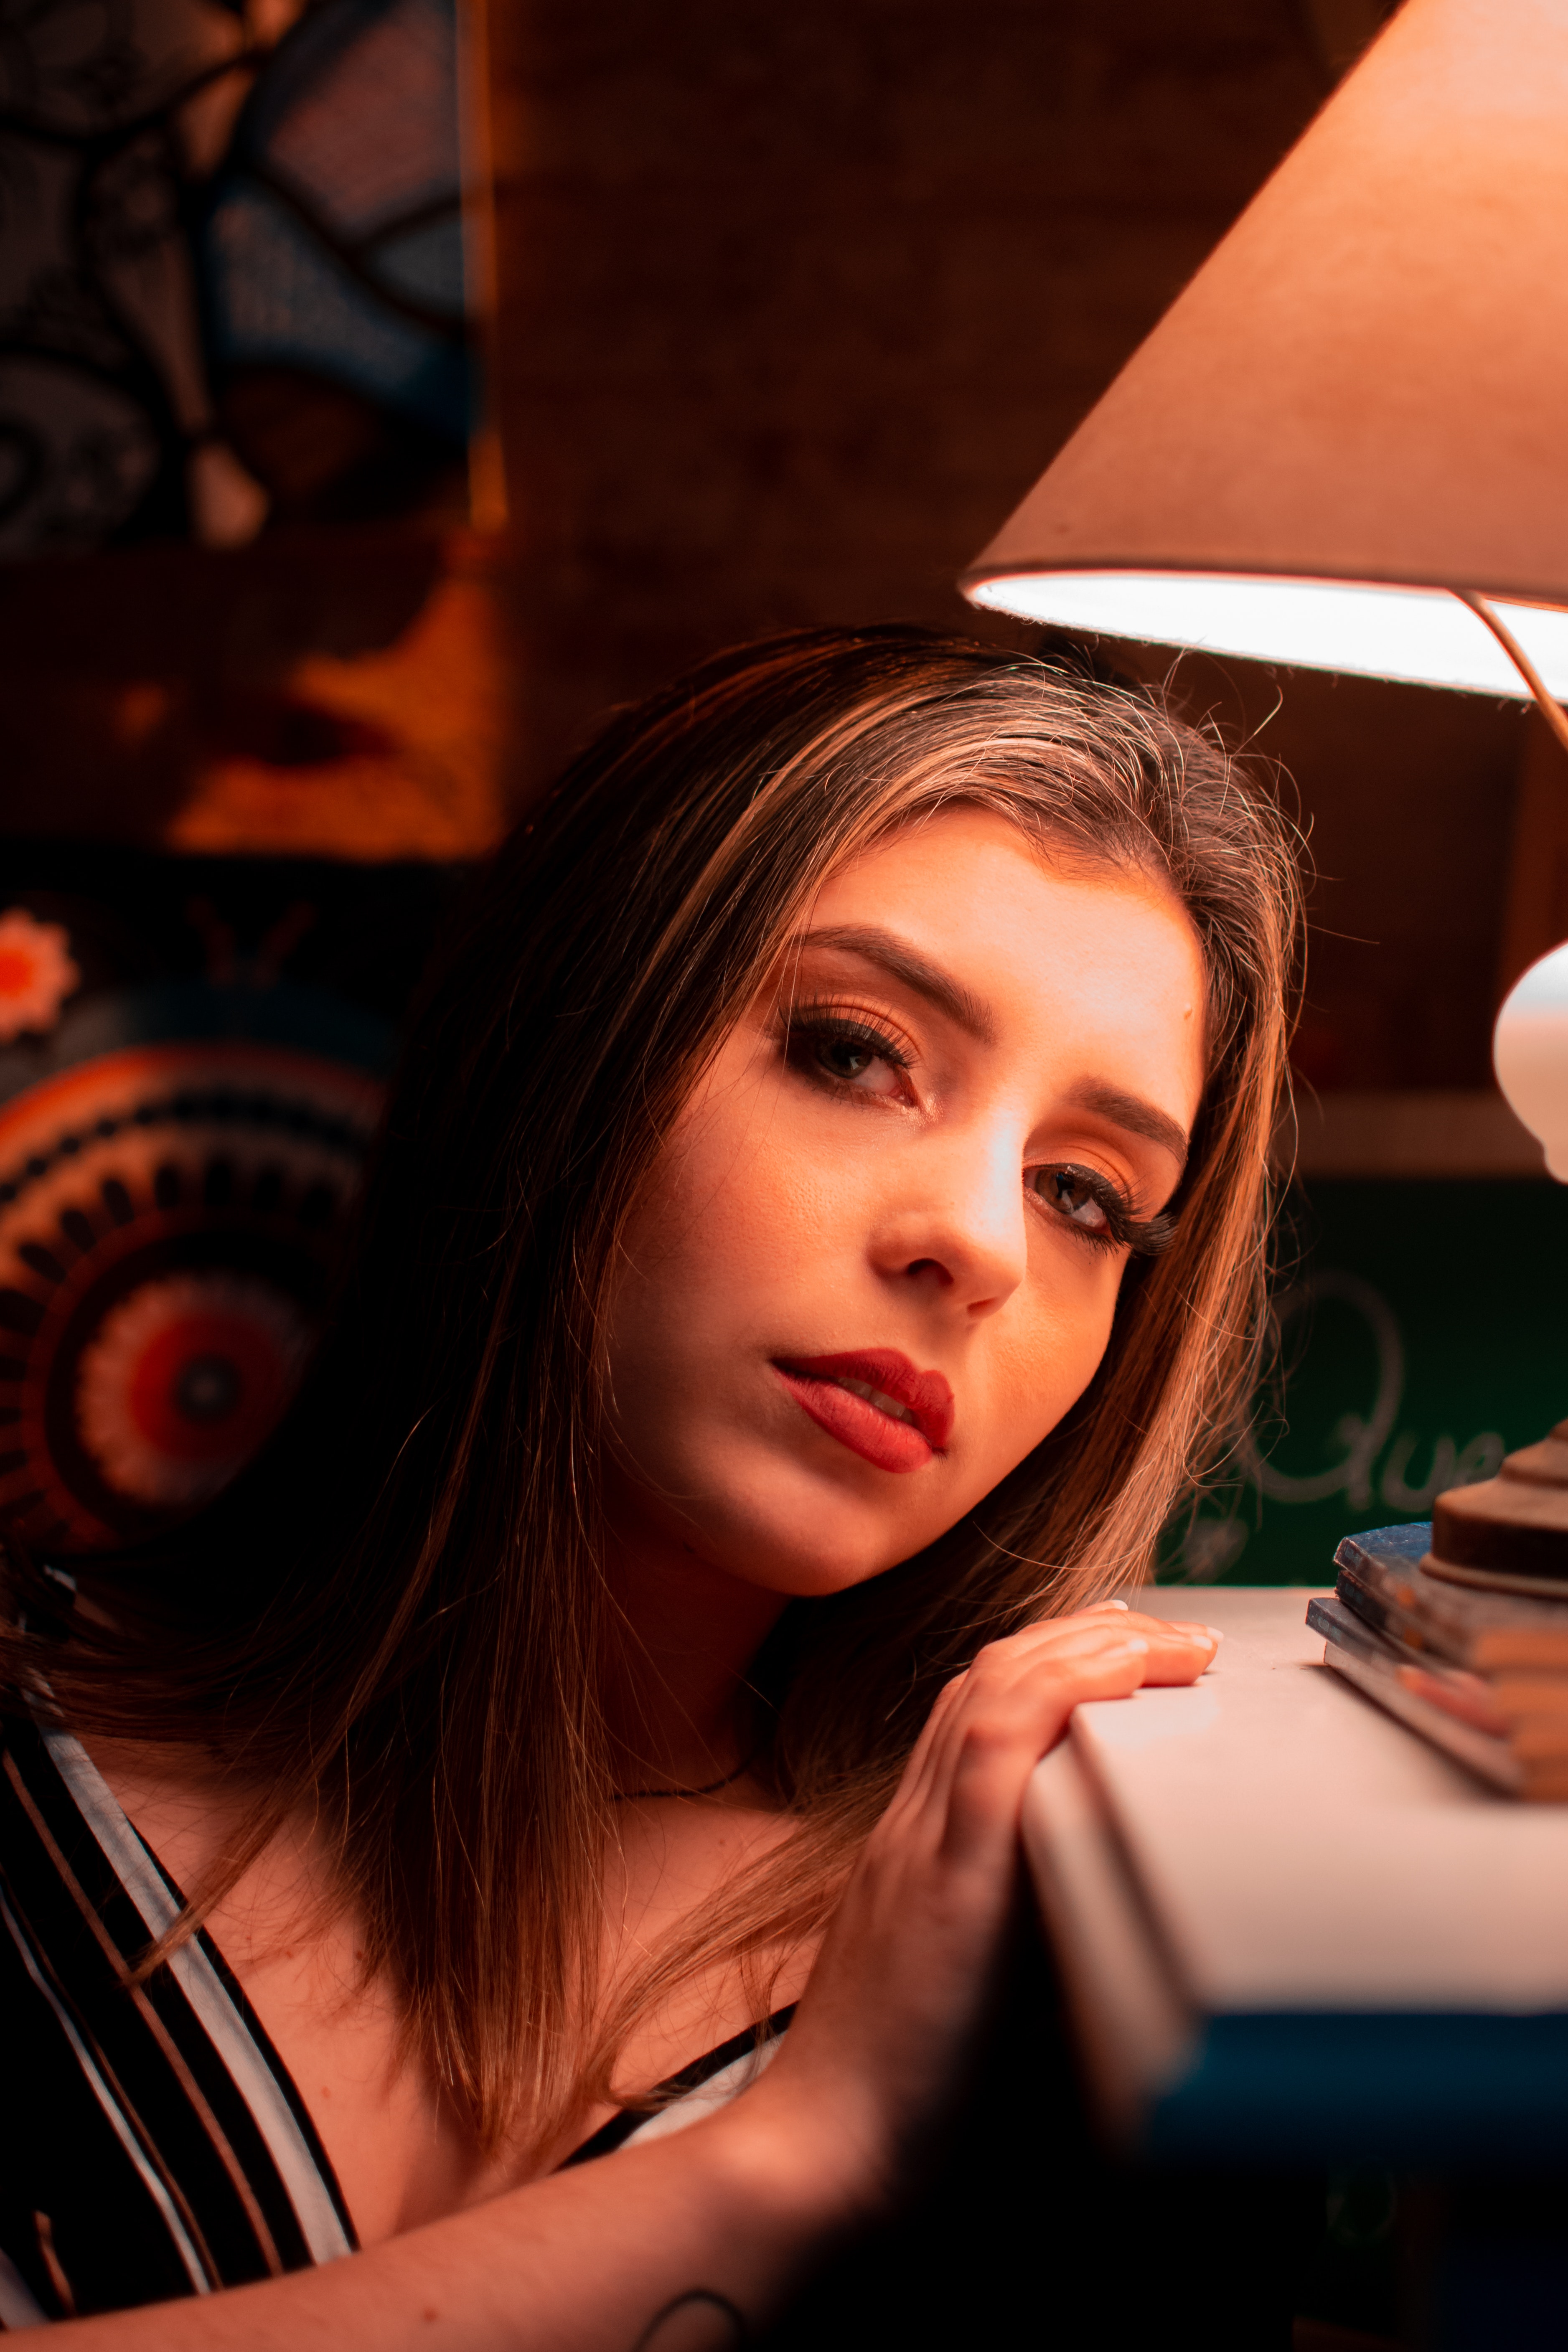
woman, hair, face, beauty, lip, lady, long hair, eye, brown hair, photography, black hair, model, flash photography, portrait photography, photo shoot